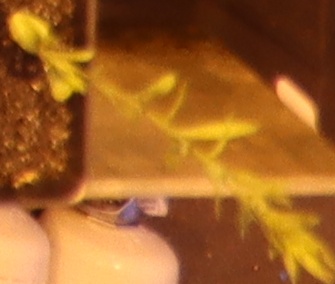
Label: Flax